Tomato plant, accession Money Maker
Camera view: vertical (180 deg); turntable rotation: 180 degrees
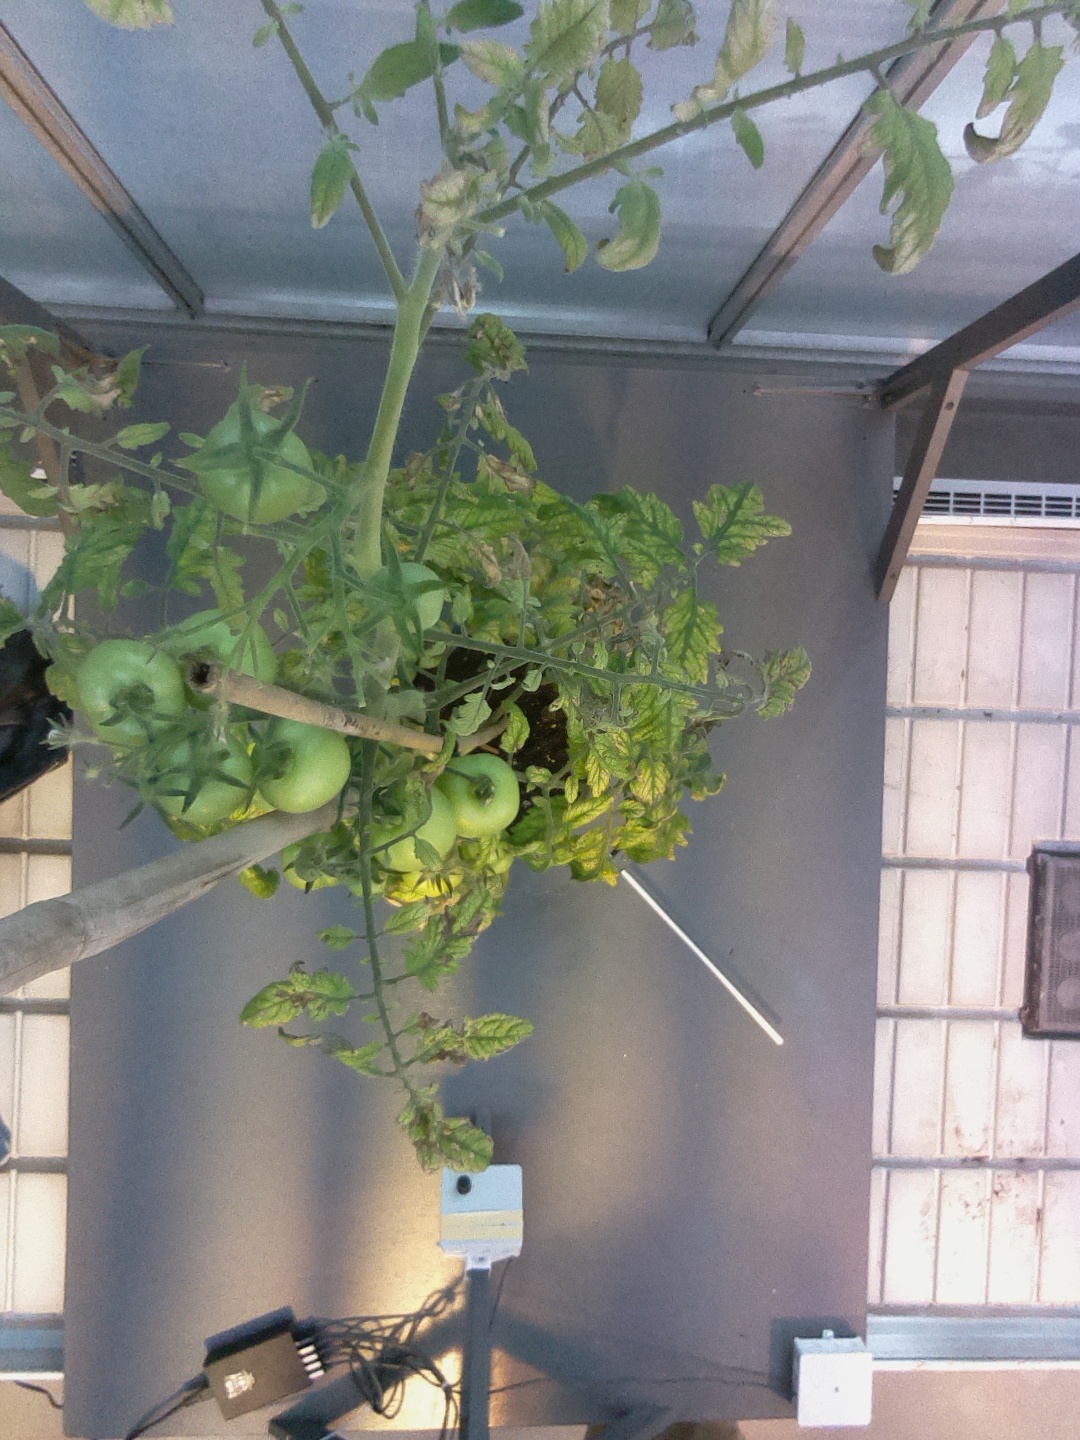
BBCH growth stage 76: 60%-70% of final fruit size